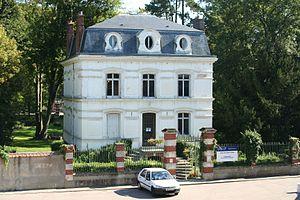
Oinville-sur-Montcient est une commune du département des Yvelines, dans la région Île-de-France, en France, située à 14 km environ au nord-est de Mantes-la-Jolie et à 6 km au nord-ouest de Meulan. Oinville-sur-Montcient est incluse dans le périmètre du parc naturel régional du Vexin français.